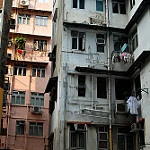
Scene: Outdoor